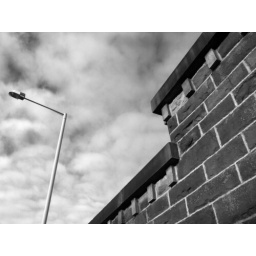
taken in black and white with a Canon SX10 (polarising filter used). December 28th 2009